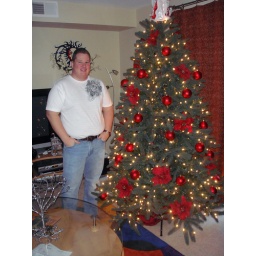
Ignore the spot where the damn cat got the tree skirt all askew from sleeping under the tree. Little bastard.